Hokutosei

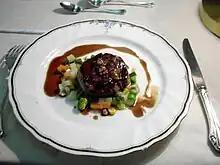
A course from the French dinner

French or Japanese cuisine was served during Dinner Time. Passengers who wished to have either course had to make a dinner reservation at a "Midori no Madoguchi" ticket office up to three days prior to departure.